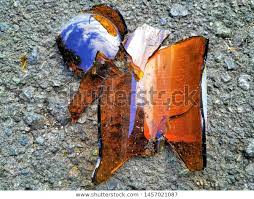
Label: glass